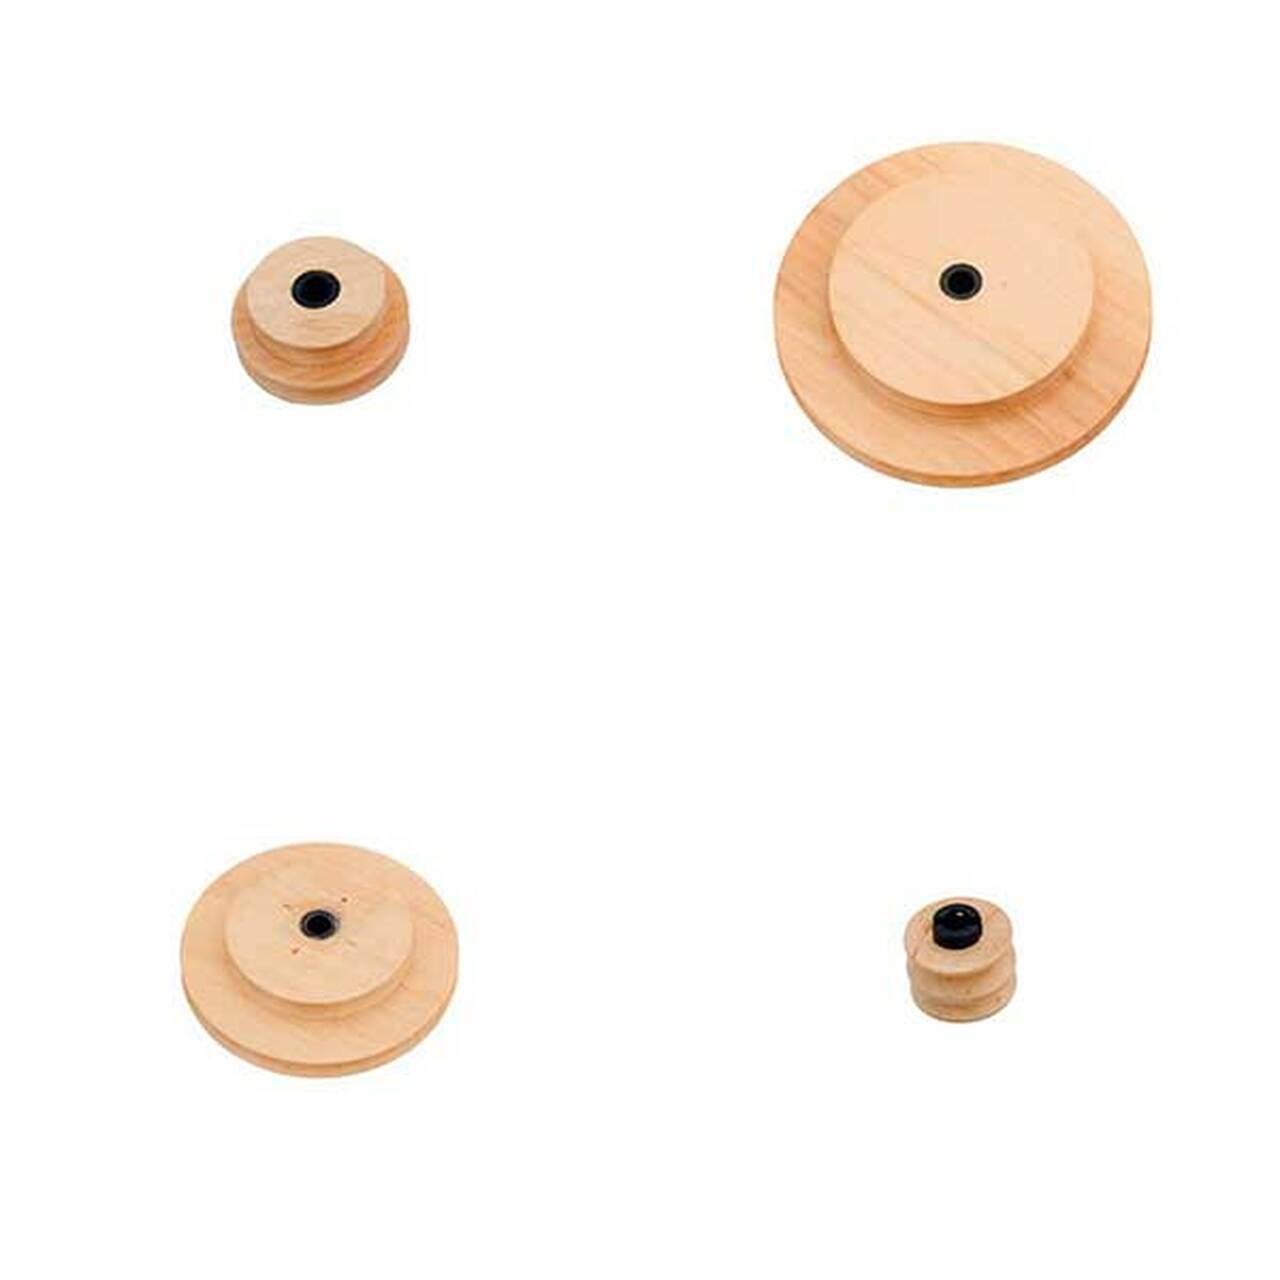
Kromski Magnetic Whorls
Brand: Kromski
Select from Clear, Mahogany, Walnut & Unfinished to match the finish of your Kromski Spinning Wheel. Whorl Speed Fantasia Sonata Jumbo 4 6:1 4.4 6.5:1 Standard Slow 5 8:1 Standard Fast 10 14:1 Extra Fast 18 20:1 20 22:1
Category: Arts & Entertainment > Hobbies & Creative Arts > Arts & Crafts > Art & Crafting Tool Accessories > Spinning Wheel Accessories > Whorls